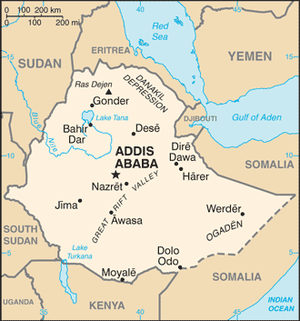
L'Éthiopie, en forme longue la république démocratique fédérale d’Éthiopie, en amharique Ītyōṗṗyā, ኢትዮጵያ et ye-Ītyōṗṗyā Fēdēralāwī Dīmōkrāsīyāwī Rīpeblīk, የኢትዮጵያ ፌዴራላዊ ዲሞክራሲያዊ ሪፐብሊክ, est un État de la Corne de l'Afrique. L'Éthiopie a des frontières communes avec l'Érythrée au nord, la Somalie à l'est-sud-est, le Soudan au nord-ouest, le Soudan du Sud à l'ouest-sud-ouest, le Kenya au sud et la république de Djibouti au nord-est. Depuis l'indépendance de l'Érythrée en 1993, l'Éthiopie n'a plus d'accès à la mer.